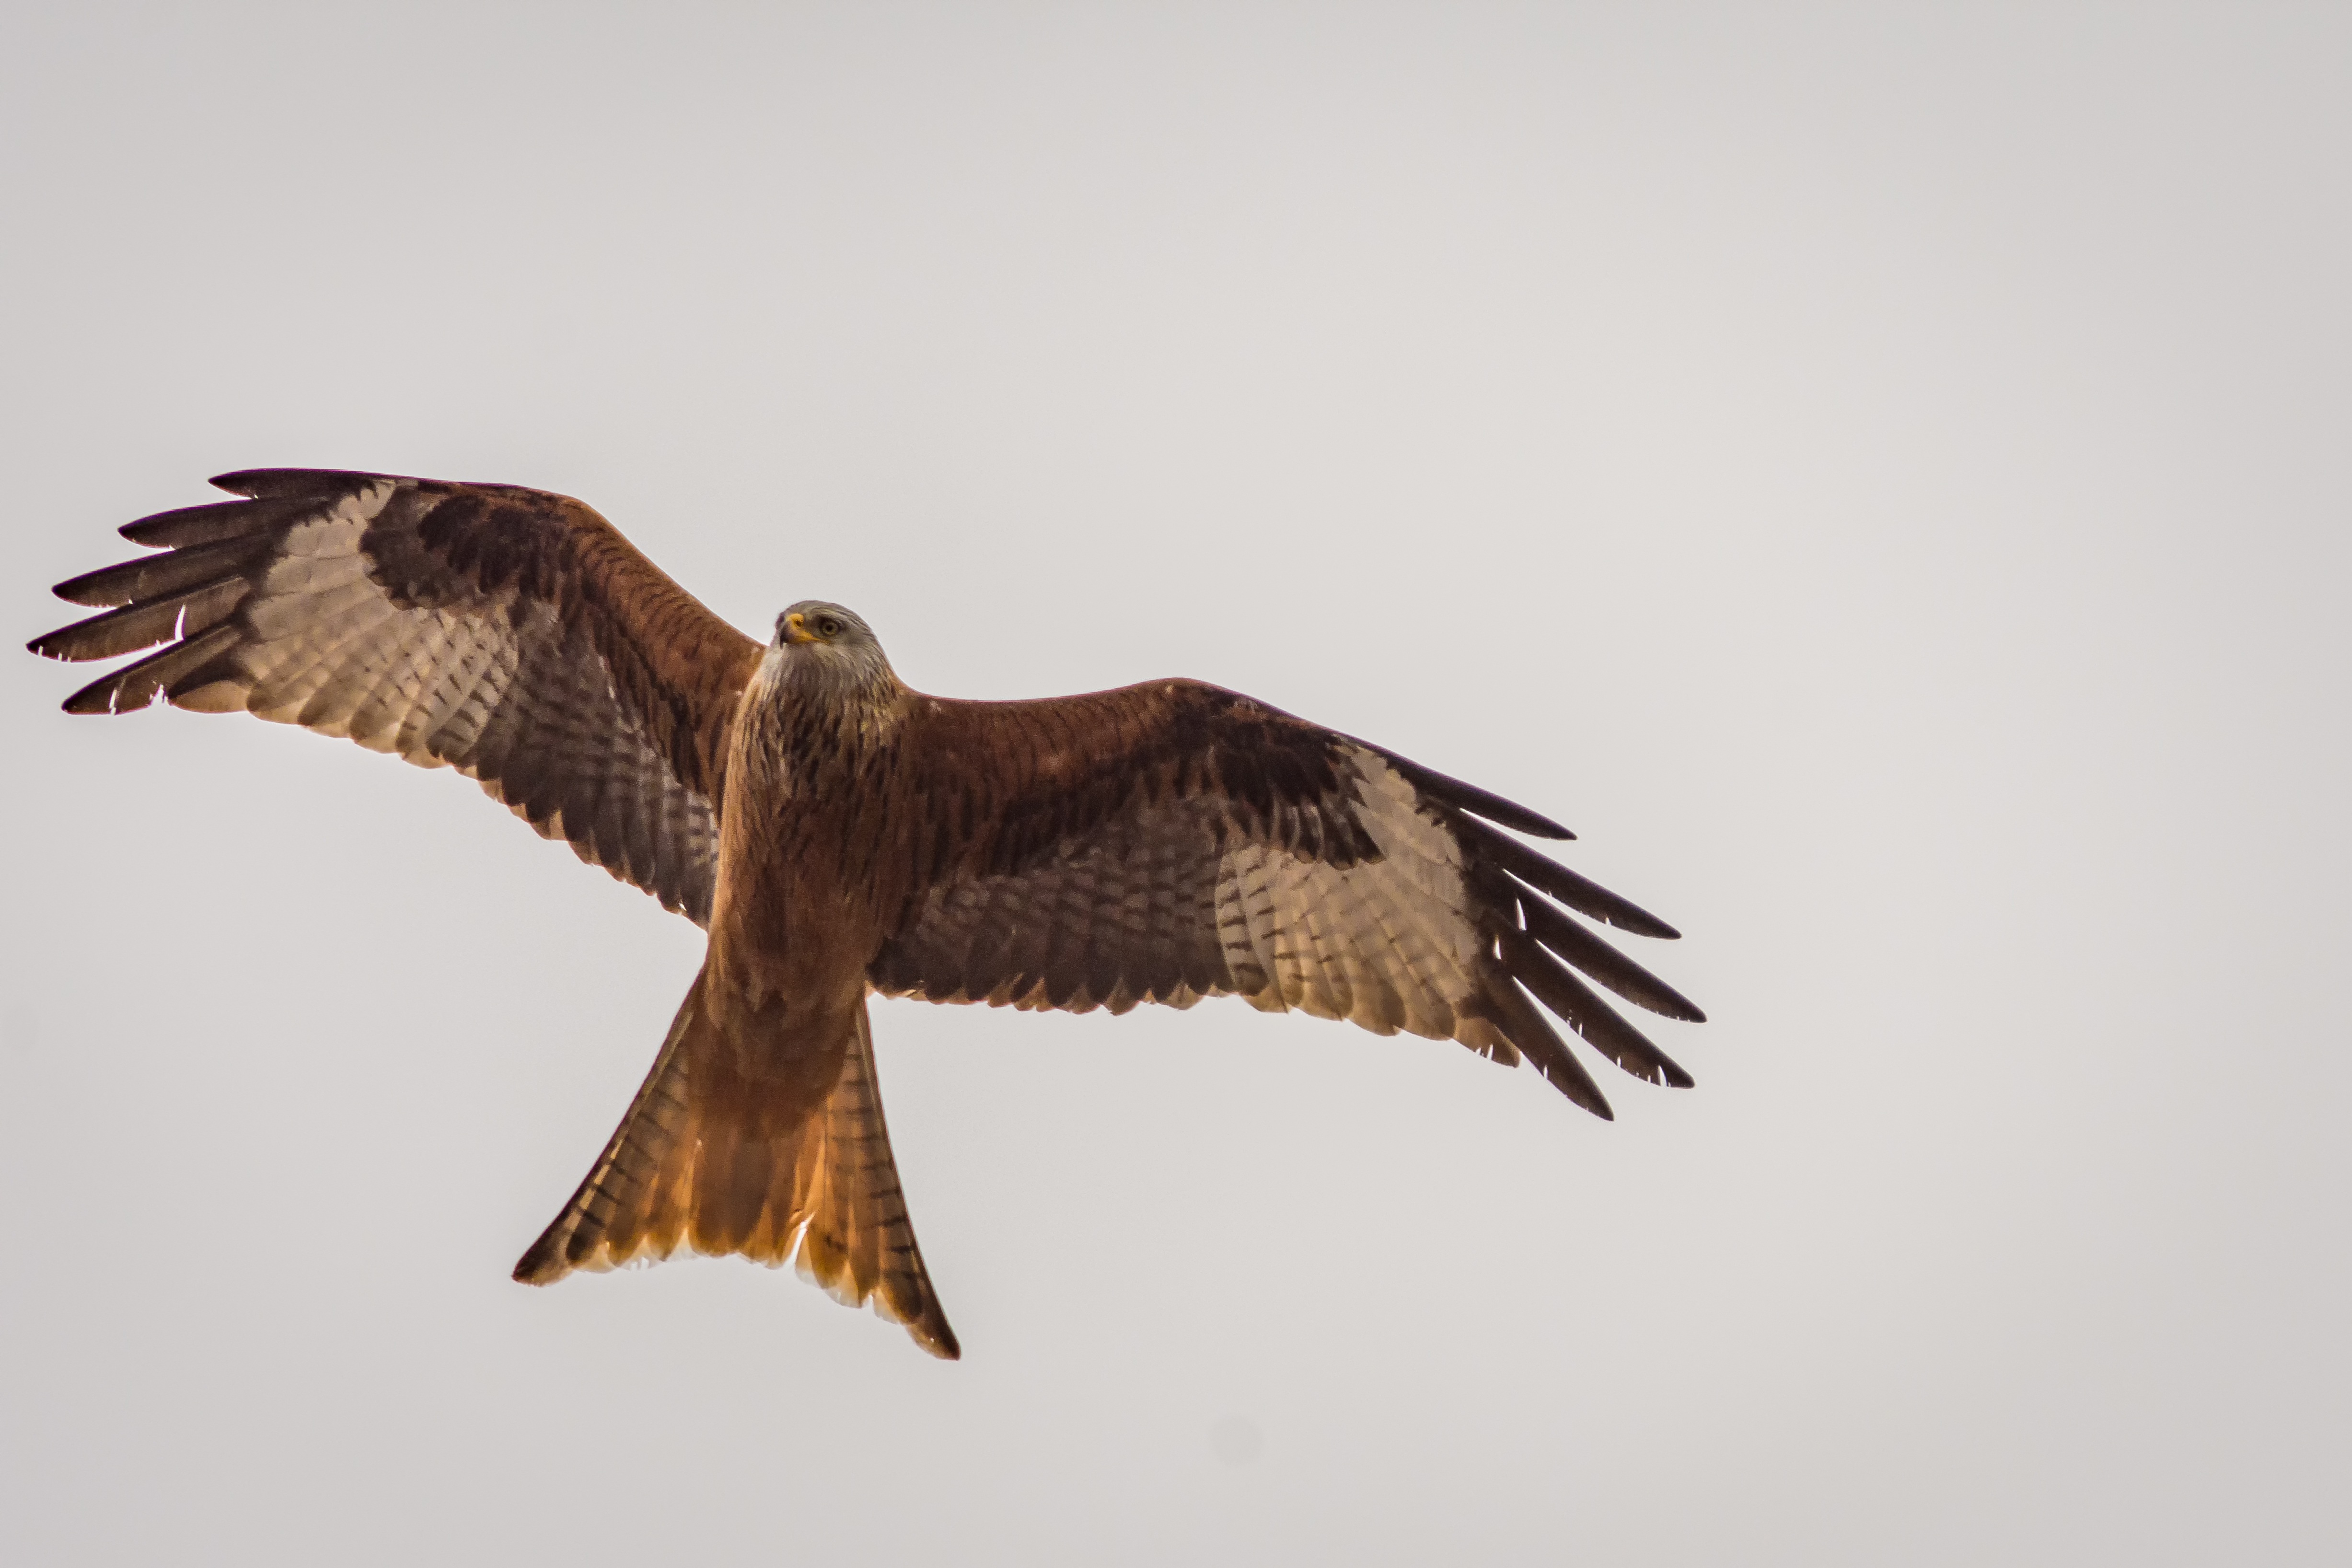
nature, bird, wing, sky, animal, fly, portrait, beak, eagle, close, feather, fauna, raptor, bird of prey, bald eagle, vertebrate, milan, span, wildlife photography, buzzard, raptors, red milan, red kite, accipitriformes, milvus milvus